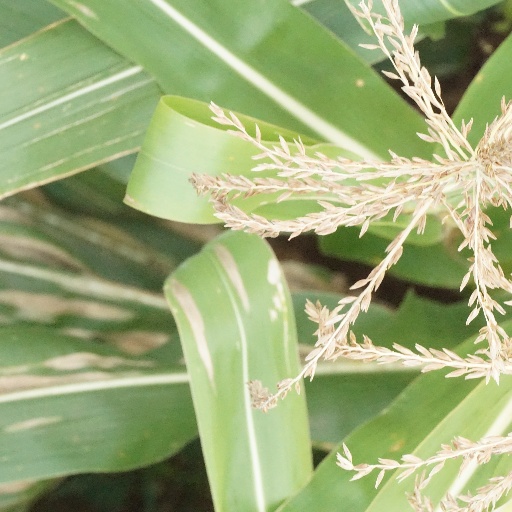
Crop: maize; corn